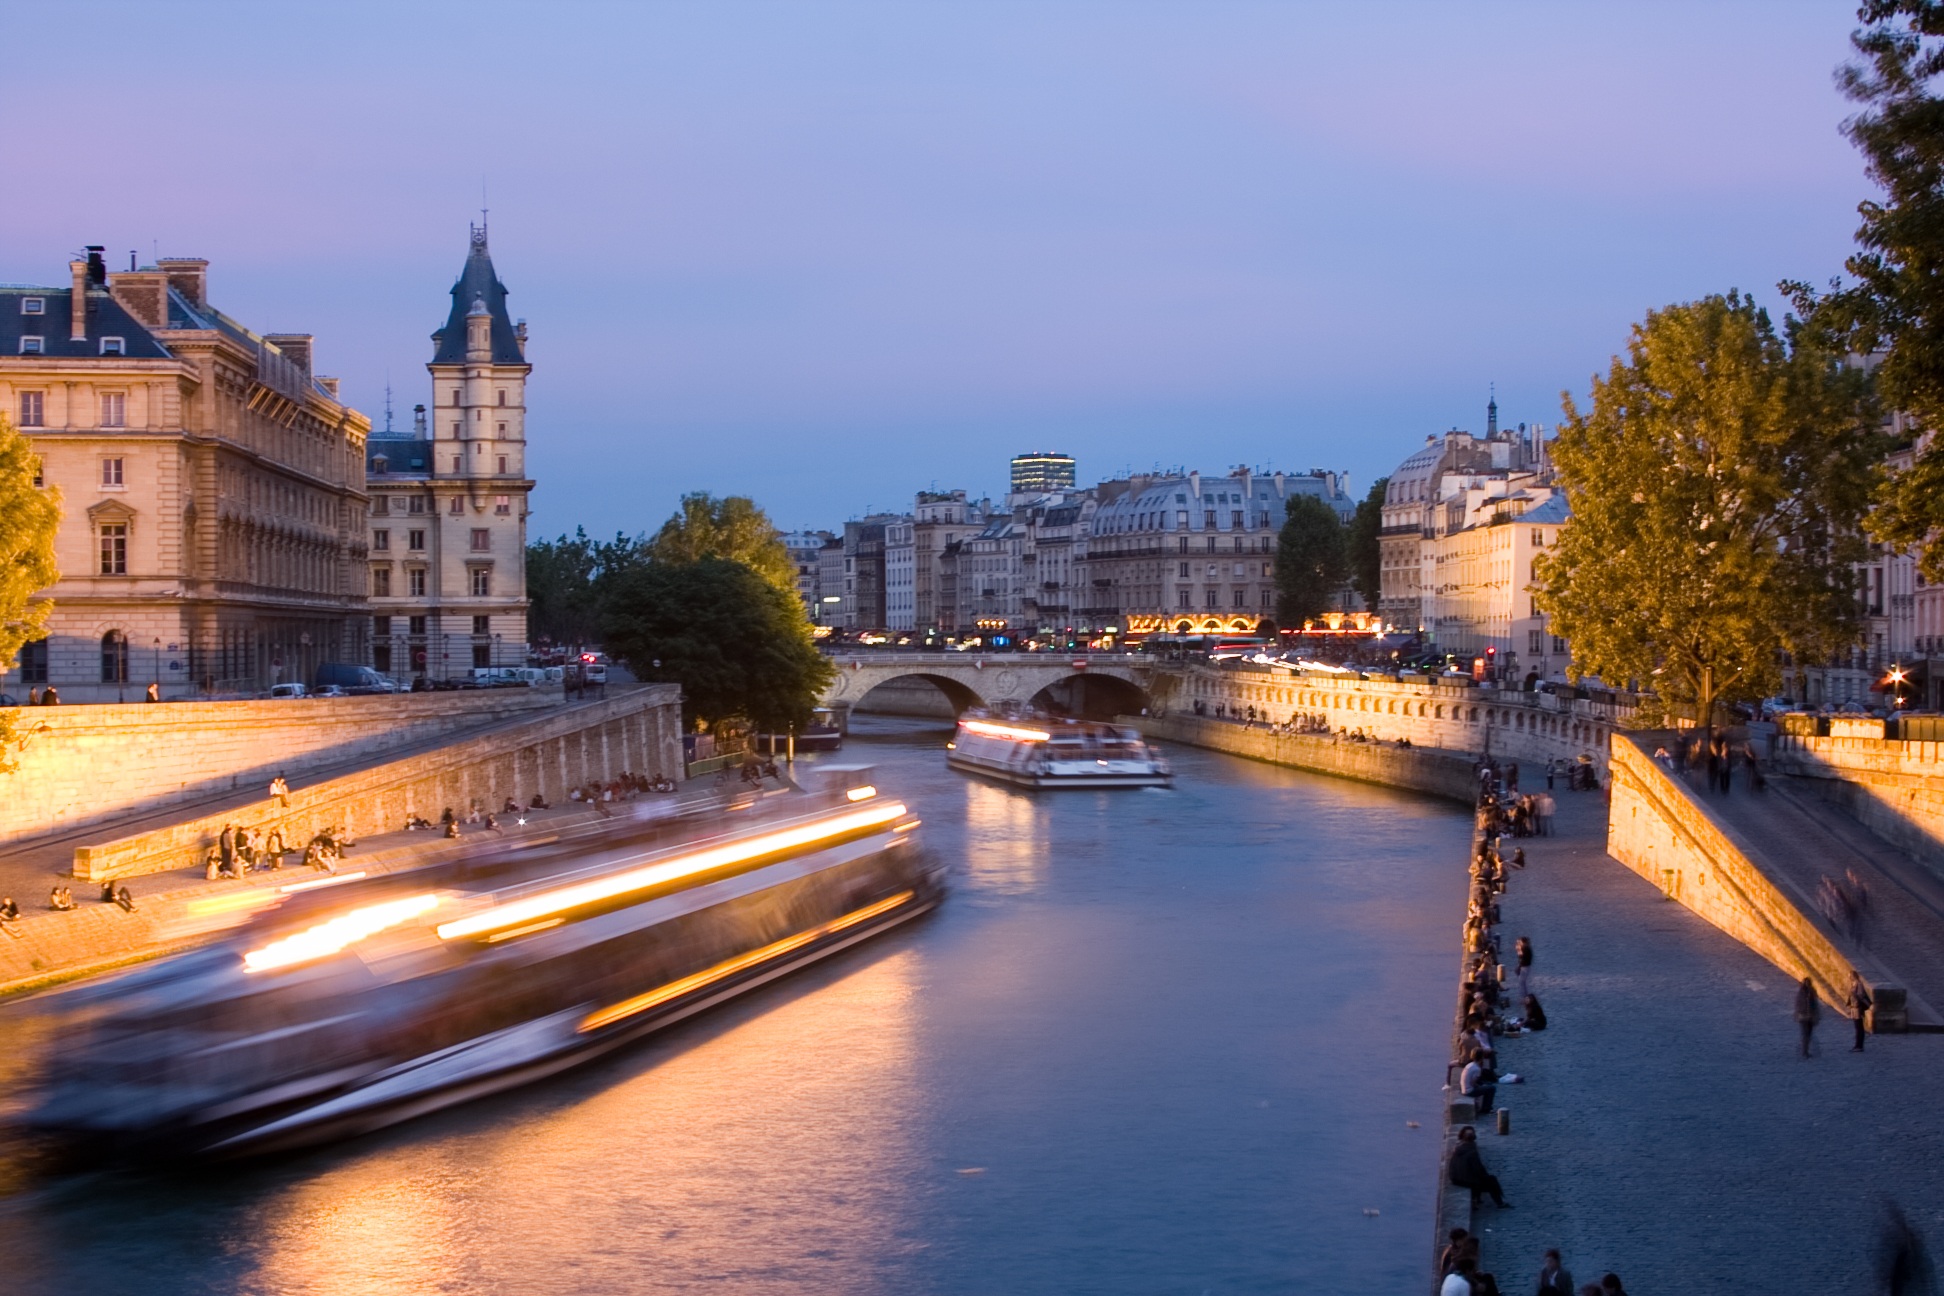
architecture, bridge, night, morning, city, paris, river, canal, cityscape, tourist, dusk, france, evening, reflection, church, historic, waterway, body of water, seine, seine river